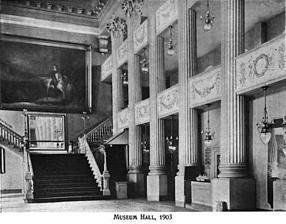
Building: Boston Museum (theatre)
Country: United States of America
Year built: 1841
Interior of the Boston Museum, Tremont St., 1903. On the far wall is Thomas Sully 's The Passage of the Delaware (now in the Museum of Fine Arts, Boston ) The Boston Museum (1841–1903), also called the Boston Museum and Gallery of Fine Arts, was a theatre , wax museum , natural history museum , zoo , and art museum in 19th-century Boston , Massachusetts . Moses Kimball established the enterprise in 1841. History The Boston Museum exhibited items acquired from Ethan Allen Greenwood 's former New England Museum ; tableaux of wax figures; live animals; and artworks by John Singleton Copley , Gilbert Stuart , Benjamin West , Thomas Badger and others. Early live shows presented, for instance, "the musical olio, consisting of solos on glass bells, and birch-bark whistling." Theatrical performances began in 1843. Through the years, notable performers included: Lawrence Barrett , Edwin Booth , John Wilkes Booth , Madge Lessing , Richard Mansfield , E. H. Sothern , Mary Ann Vincent , and William Warren . An advertisement of 1850 described the museum's key attractions: "The museum is the largest, most valuable, and best arranged in the United States. It comprises no less than seven different museums, to which has been added the present year, besides the constant daily accumulation of articles, one half of the celebrated Peale's Philadelphia Museum , swelling the already immense collection to upwards of half a million articles, the greatest amount of objects of interest to be found together at any one place in America; and an entirely new hall of wax statuary.... and the immense collection of birds, beasts, fish, insects and reptiles;... paintings, engravings and statuary; ... Egyptian mummies, ... family of Peruvian mummies; the duck-billed platypus;... the curious half-fish, half-human Fejee Mermaid ;... elephants and ourang-outangs..." The Museum held a recruiting office for Company D. of the 22nd Massachusetts Volunteer Infantry in 1861 at the start of the Civil War. Architecture Hammatt Billings designed the original museum building, located at 18 Tremont Street ; In 1846 Hammatt and J. E. Billings also designed the museum's next building, at 28 Tremont Street, located next door to the Massachusetts Historical Society , and close to the King's Chapel Burying Ground . The interior of the museum's 1846 building featured decoration by Ignaz Gaugengigl . [The building] is arranged in two main portions with an area between for light and air, one communicating with the other at either end by a wide passage. The building upon Tremont Street, the front of which is of Granite in a chaste and beautiful style of Venetian Architecture, with three spacious balconies running the entire length of the building, contains on the first story, five commodious stores, and the entrance to the Museum. Above this story, the whole front building to the eaves, three stories, is occupied as a grand Corinthian Hall... containing the collection. The galleries... are supported by twenty stately columns rising from the floor.... A spacious staircase and passage-way leads to the Exhibition Hall in the rear building... capable of accommodating nearly two thousand persons." Images Boston Museum, no.18 Tremont St., Boston, 1841–1846 Feejee Mermaid, 1842 Advertisement for the Boston Museum, 19th century The Children of Cyprus ; 1851 production The Children of Cyprus (final act); 1851 production Playbill, 1864 Detail of 1883 map of Boston, showing location of the Boston Museum Junius Brutus Booth and Edwin Booth, 19th century Mrs. Vincent, 1885 Green room, 1894 William Warren, 1903 Theatre interior, ca.1903 Boston Museum Stock Company, 1889–1890 Selected shows List of shows The Drunkard (1844) Aladdin (1846) Sweethearts (1847) The Forty Thieves and the Fairy of the Lake , by Michael Kelley (1849) King Richard III (1849) Children of Cyprus (1851) Nature's Nobleman (1851) The Seven Castles (1851) The Enchanted Harp (1852) The Silver Spoon , by Joseph Stevens Jones (1852) Uncle Tom's Cabin (1852) The Jewess (1853) The Talisman or, The Fairy's Favor (1853) Hard Times (1854) Make Your Wills , by Edward Mayhew and G. Smith (1854) Peter Wilkins Or—The Flying Islanders (1854) The Forty Thieves (1856) Neighbor Jackwood (1857) The Sea of Ice (1857) Bluebeard (1860) Buckstone's Married Life (1861) Dion Boucicault 's The Octaroon (1861) My Lord and my Lady (1861) Tom Taylor 's Babes in the Wood (1861) Uncle Robert (1861) Lady of Lyons , by Edward Bulwer-Lytton (1862) The Apostate (1863) Romeo and Juliet (1864) H.M.S. Pinafore (1878) Dr. Jekyll and Mr. Hyde (1887) Agatha , by Isaac Henderson (1892) The Shanghraun (1892) Hours with Dickens (1892) The Prodigal Father (1893) Tobasco (c. 1894) The Widow Jones (1895) Little Red Riding Hood (1899) Mrs. Dane's Defense (1903) Selected performers List of performers Mr. & Mrs. J. W. Wallack, Jr (1850) Horn, Wells, and Briggs' Ethiopian Serenaders (1851) Mad. Radinski (1851) Mr. C. D. Pitt. (1851) Mrs. Barrett (1851) Annetta Galletti (1852) Henry Sedley (1852) Julia Bennett (1852) Caroline Richings and Mr. Peter Richings (1853) Lysander Thompson (1853) Miss Eliza Logan (1853) Agnes Robertson (1854) Annette Ince (1854) Miss E. Raymond (1854) Louisa Howard and Mr. H. Farren (1855) Mr. Geo. Jamison (1855) Mrs. Annie Senter (1855) E. F. Keach (1856) James Bennett (1856) Mrs Farren (1856) Annie Senter (1857) Mr & Mrs E. L. Davenport (1857) Mr. J. W. Wallack, Jr. (1857) Mrs. W. C. Gladstane (1857) Mrs. D. P. Bowers (1857) Mr. L. P. Barrett (1858) Virginia Cunningham (1858) Cooper Opera Troupe (1860) H. C. Cooper. (1860) Kate Reignolds (1860) Miss Joey Gougenheim (1860) Charles Dillon (1861) Emma Waller (1861) Mr. C. W. Couldock (1861) Mr. Sothern (1861) Charlotte Thompson (1862) Edwin Adams (1862) Fox's Ravel Troupe (1862) Matilda Heron (1862) Miss Bateman (1862) John Wilkes Booth (1863) Mary Frances Scott-Siddons (1868) Walter Montgomery (1871) Evelyn Campbell (1889–90) Miriam O'Leary (1889–90) References